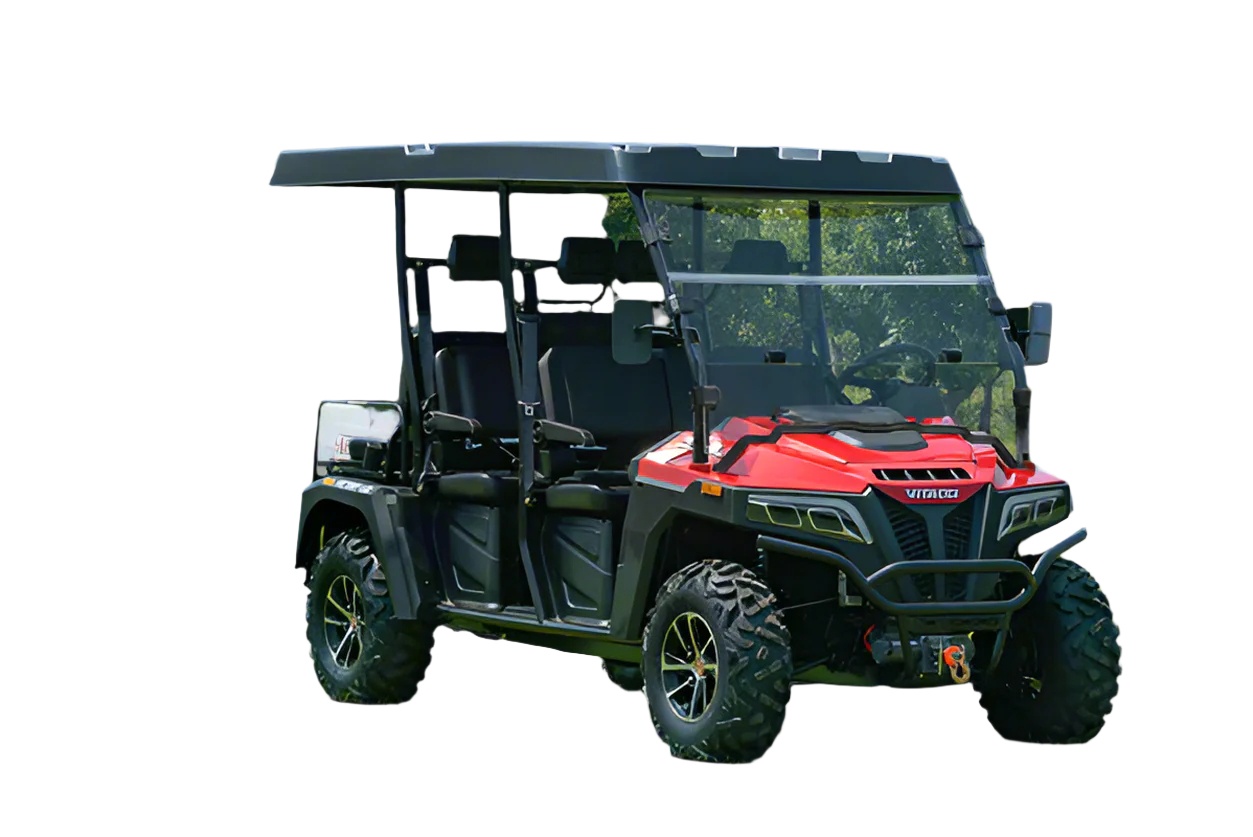
Victory 450EFI UTV / Golf Cart (6 Seats)
Victory 450EFI UTV (6 Seats) The Victory 450EFI UTV is a large utility side-by-side engineered for both passenger transport and field work. It features a 450cc single-cylinder, 4-stroke, water-cooled engine with EFI, delivering dependable torque and efficiency. Its fully automatic CVT transmission with forward, neutral, and reverse controls makes it easy to drive under load. With seating for six passengers, the cabin includes durable bucket seats, full roll cage protection, and safety harnesses. Independent suspension fronts and rears ensures stability and comfort across uneven terrain. All four wheels are fitted with hydraulic disc brakes to maintain strong stopping performance under load. Equipped with large off-road tires and aggressive tread, the UTV handles dirt paths, trails, and utility tasks with confidence. The body integrates storage and cargo solutions to support both group rides and work missions. Specifications Engine: 450cc, single-cylinder, 4-stroke, water-cooled, EFI Transmission: Fully automatic CVT with F-N-R Drive Type: 4×4 capable Start: Electric start with ECU ignition Brakes: Hydraulic disc on all four wheels Tires: All-terrain off-road type Fuel Tank Capacity: ~6 gallons Max Load Capacity (including passengers & cargo): ~1,000 pounds Dimensions & Weight Overall Dimensions: ~138 in (L) × 60 in (W) × 78 in (H) Wheelbase: ~95 in Ground Clearance: ~12 in Net Weight: ~1,650 pounds Gross Vehicle Weight: ~2,650 pounds
Category: Vehicles & Parts > Vehicles > Motor Vehicles > Off-Road and All-Terrain Vehicles